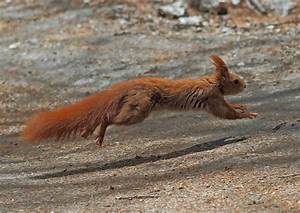
Label: squirrel